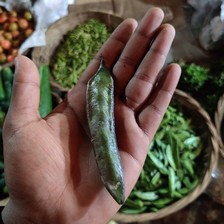
Label: others